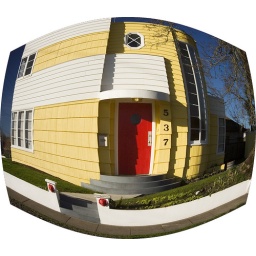
Red door on yellow house that's been &amp;quot;remodeled&amp;quot; by Pano Tools (PS plug-in).